Don Giovanni (1970 film)

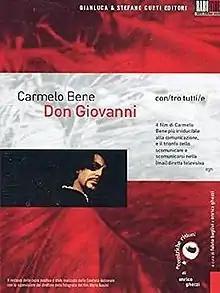
DVD cover

Don Giovanni is a 1970 Italian comedy-drama film directed by Carmelo Bene. The narrative follows how Don Giovanni tries to seduce a young woman who is manically searching for Christian icons. The film is loosely based on Jules Barbey d'Aurevilly's short story "The Greatest Love of Don Juan", from the collection "Les Diaboliques".